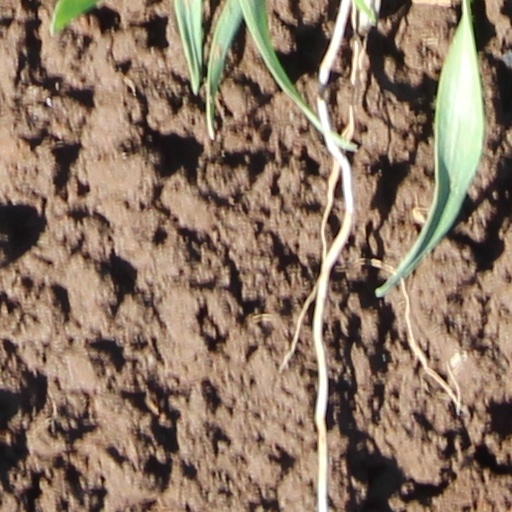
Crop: wheat